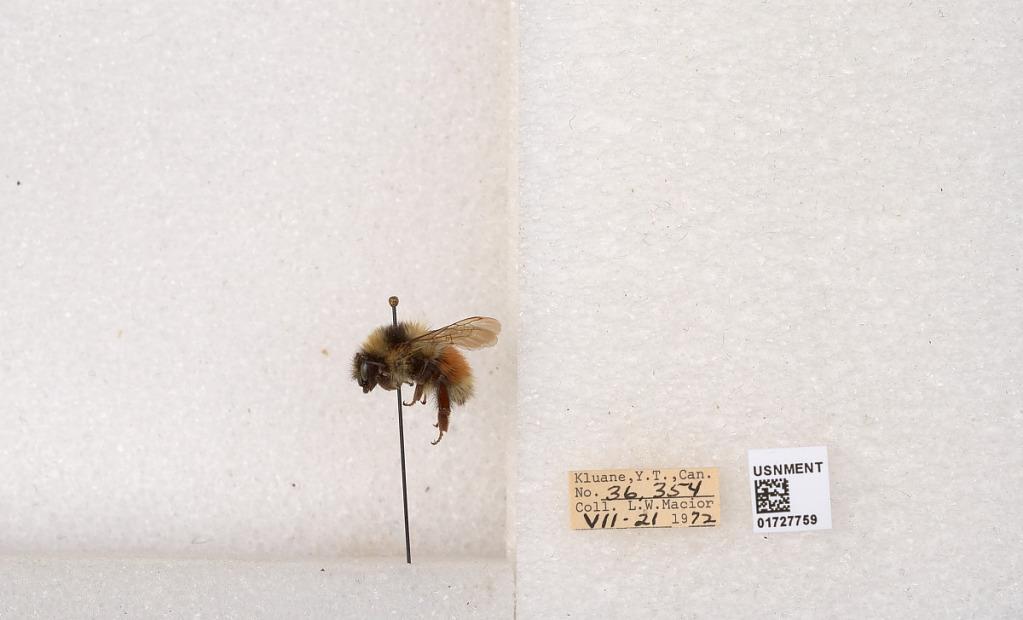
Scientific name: Bombus (Pyrobombus) sylvicola Kirby
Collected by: L. Macior
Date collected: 1972-7-21
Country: Canada
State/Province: Yukon Teritory
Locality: Kluane National Park and Reserve
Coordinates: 60.7493, -139.504